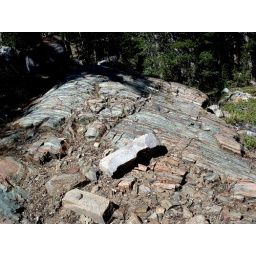
Streaks of green in the rocks